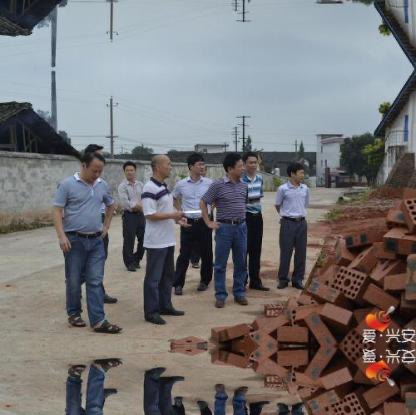
Objects in the image:
label: head
label: head
label: head
label: head
label: head
label: head
label: head
label: head